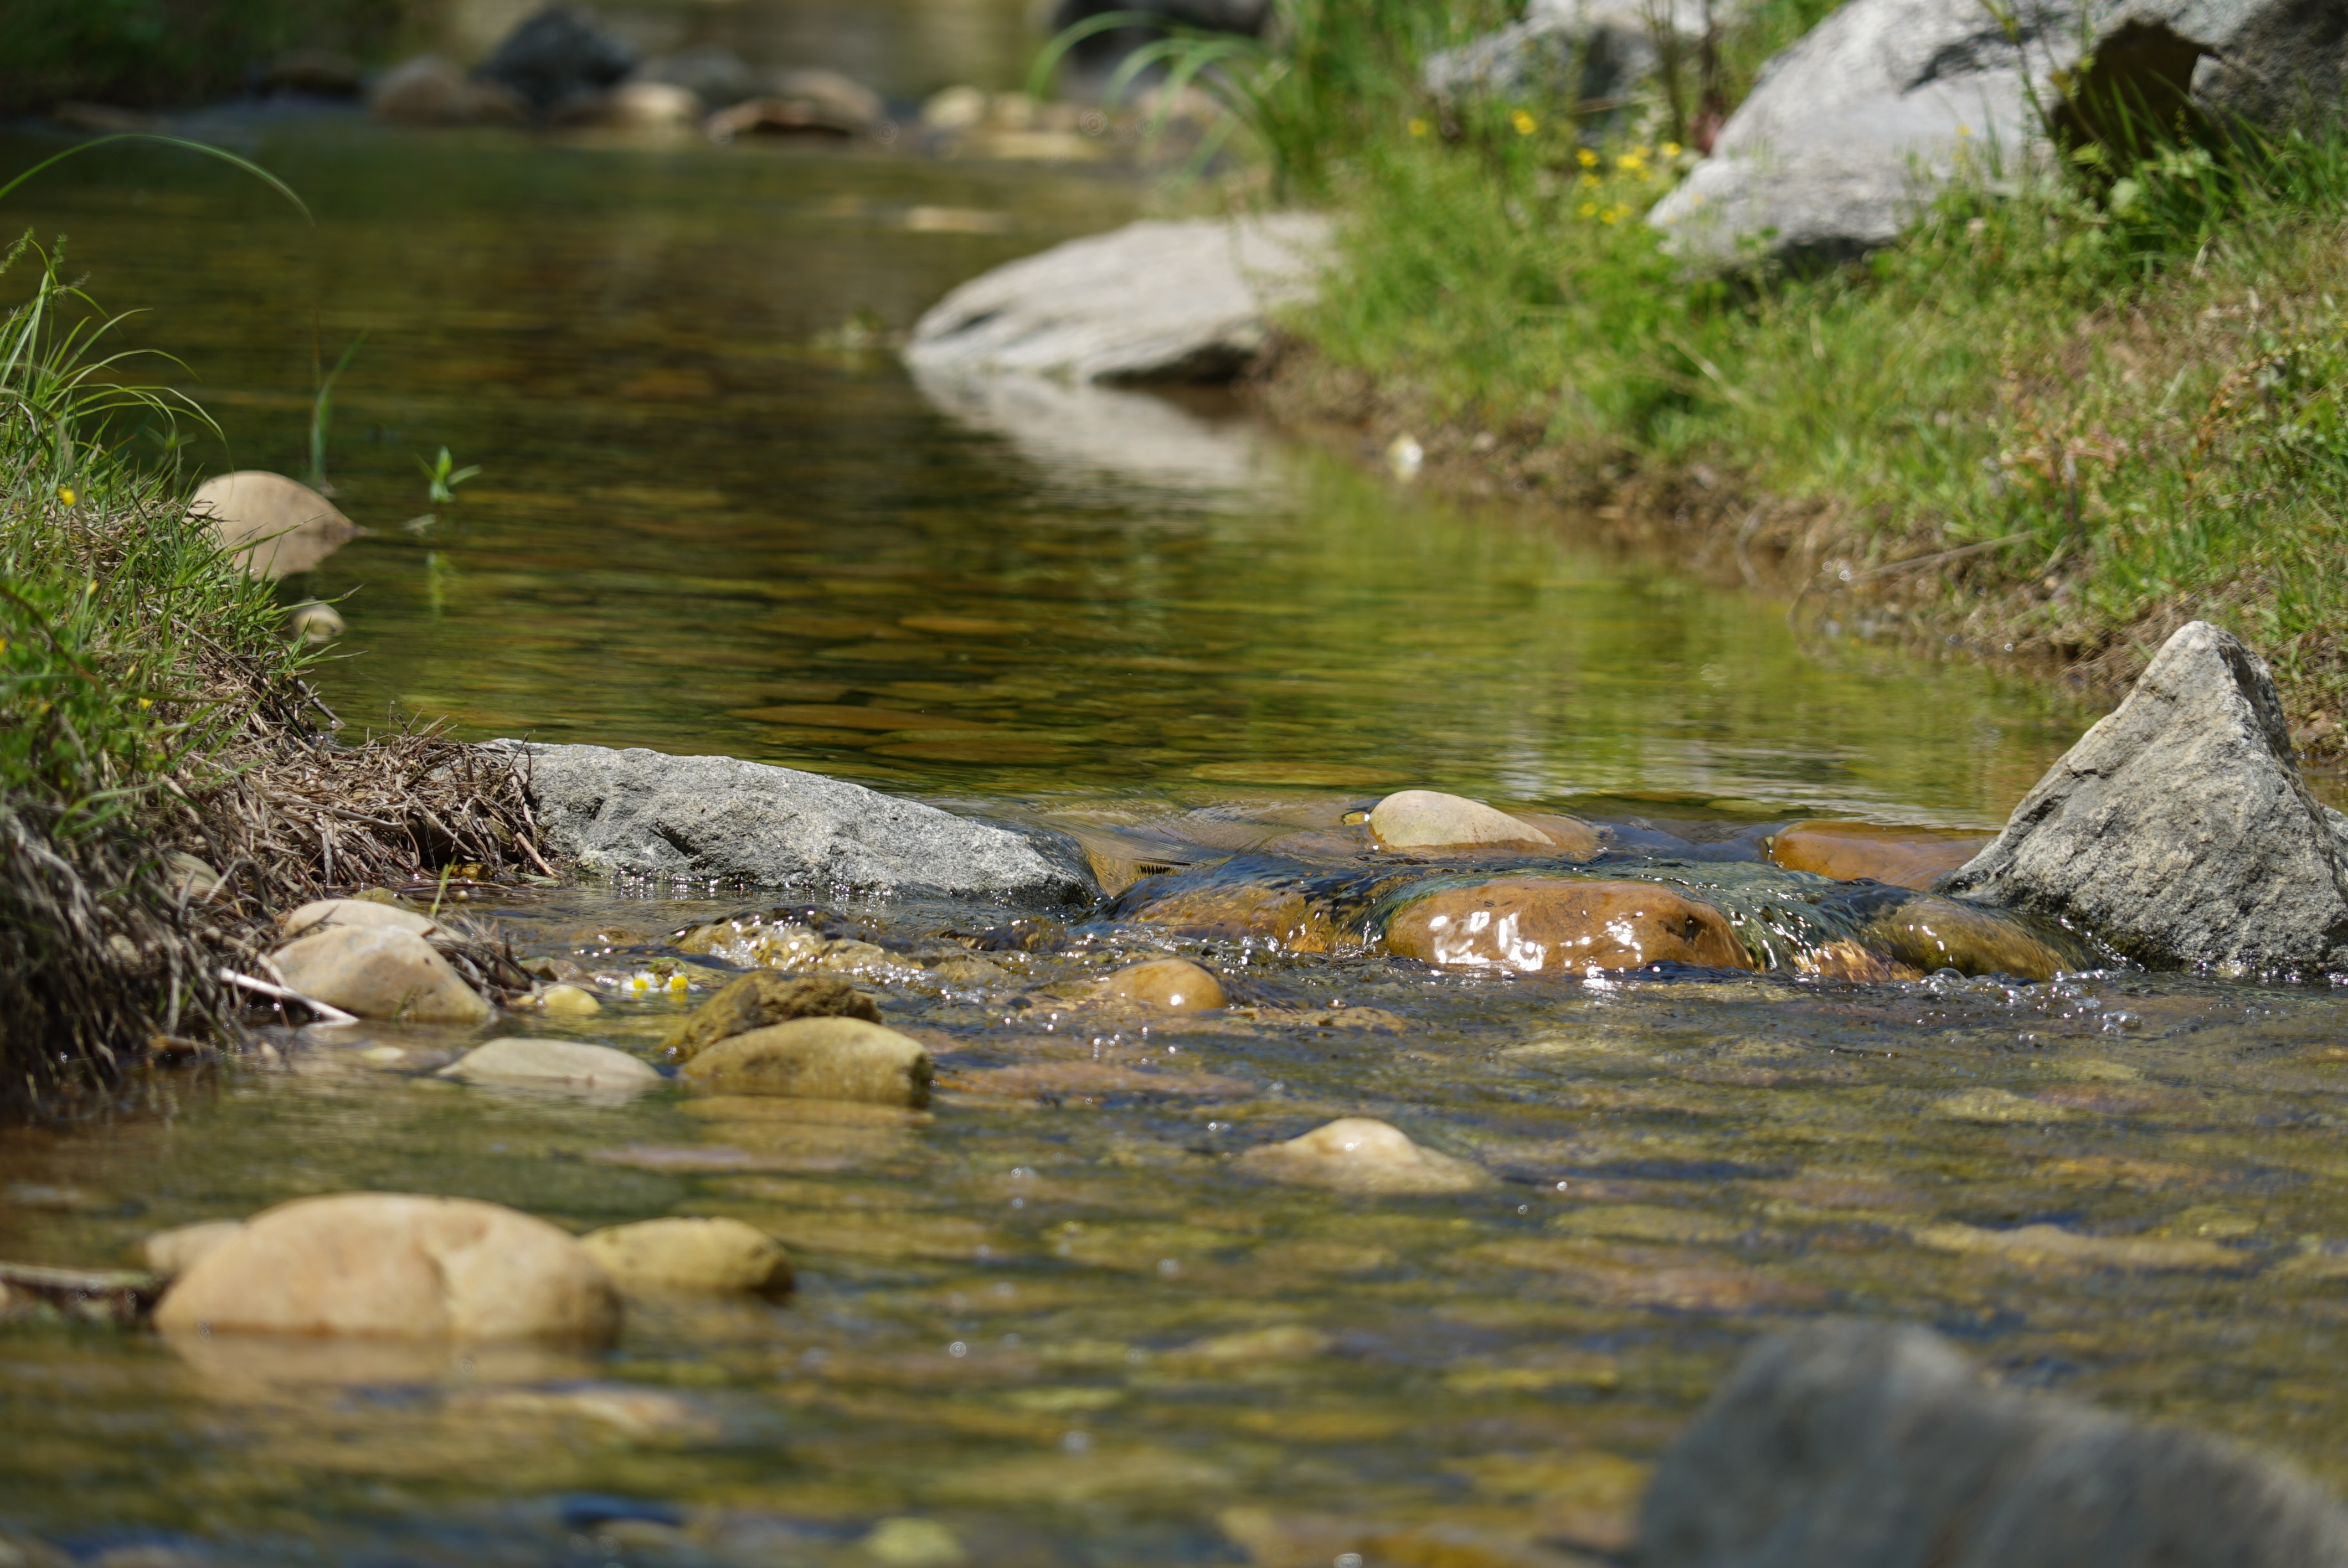
water, nature, outdoor, rock, wilderness, river, pond, wildlife, stream, park, rapid, fauna, body of water, watercourse, the creek